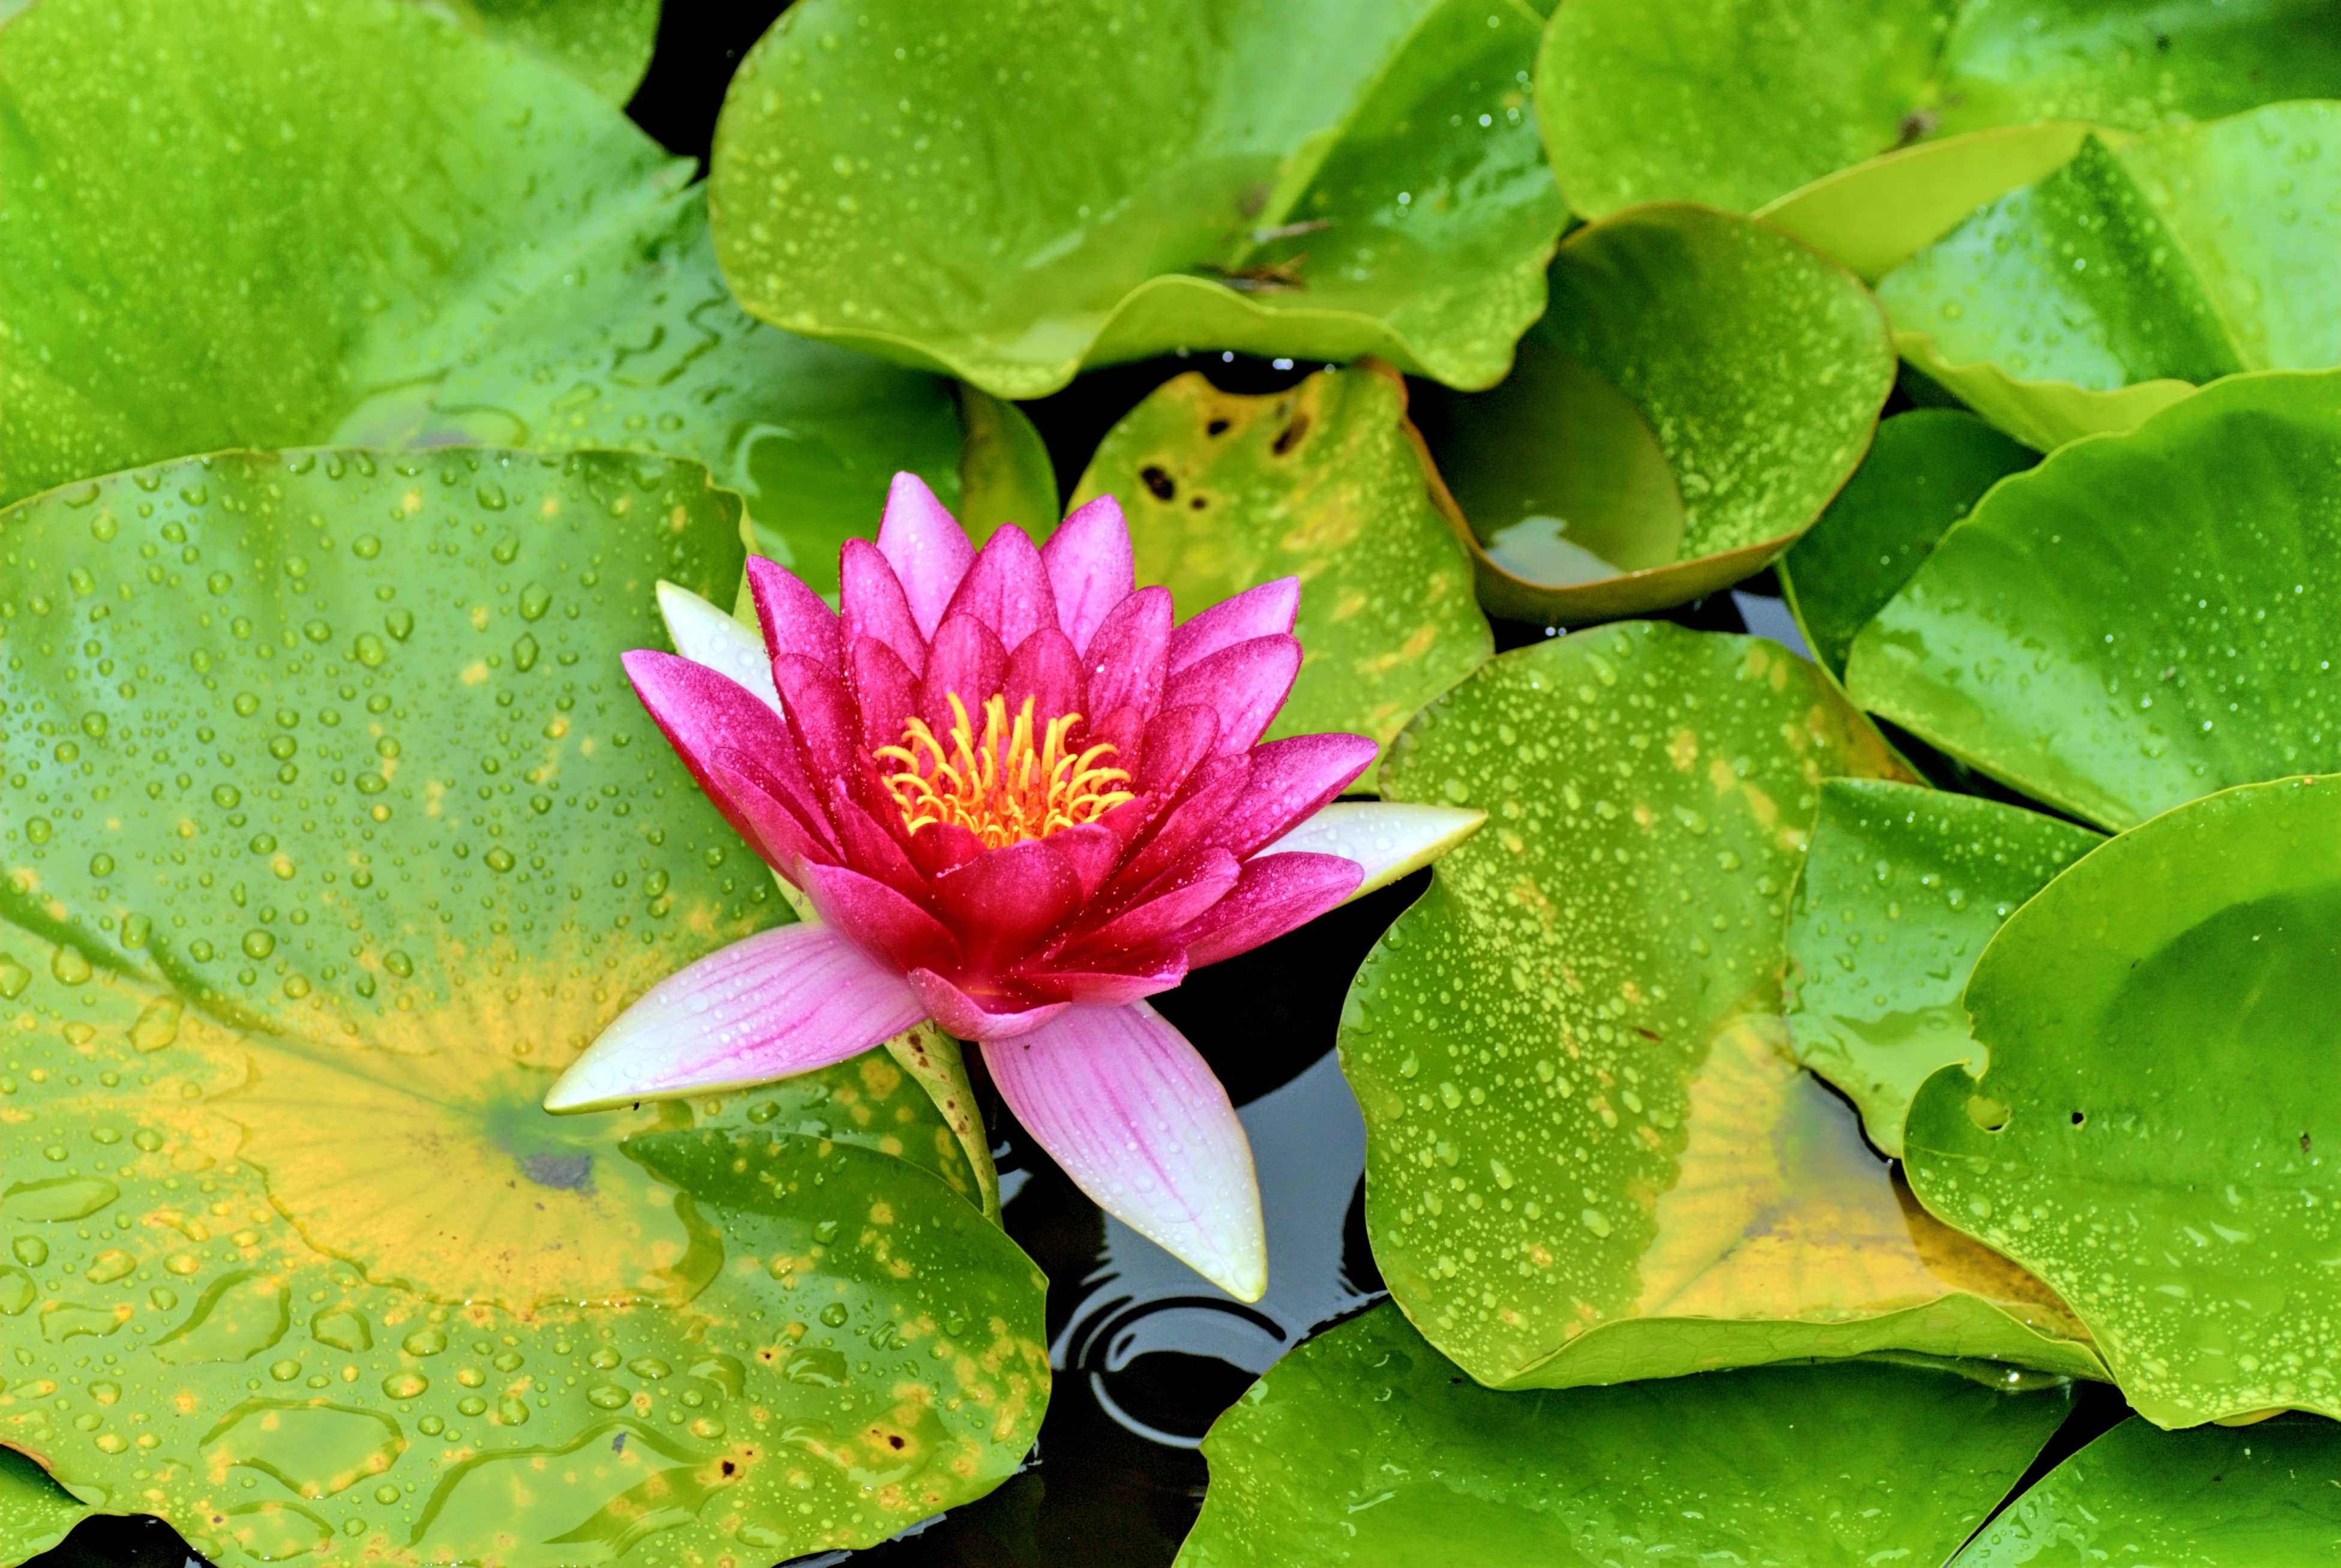
nature, plant, leaf, flower, petal, spring, green, botany, sacred lotus, aquatic plant, flora, plants, flowers, close up, lotus, beauty, macro photography, flowering plant, land plant, lotus family